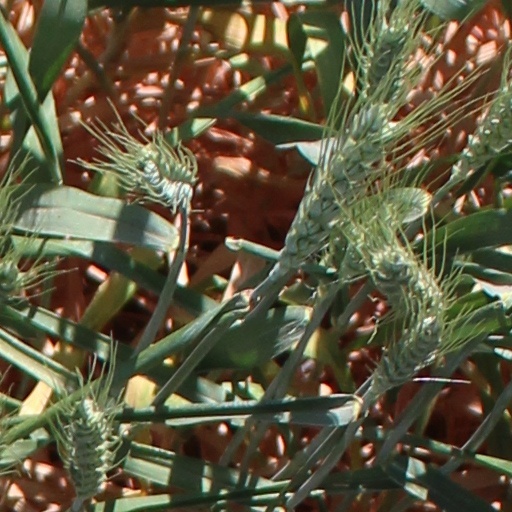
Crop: wheat